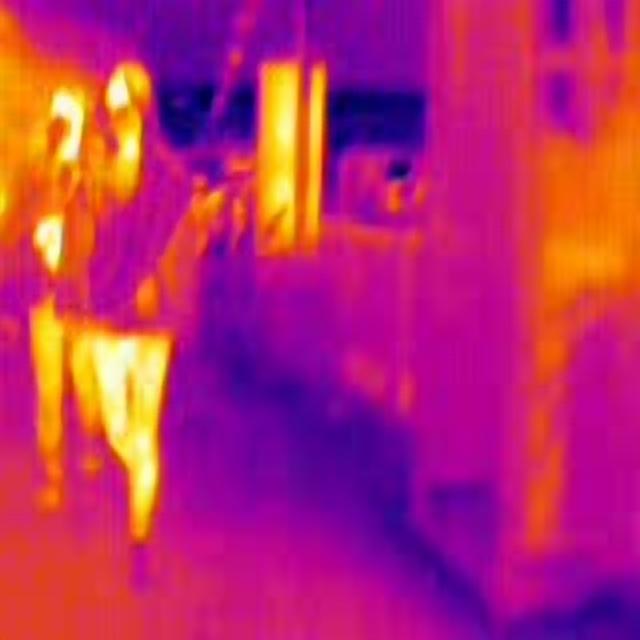
Detected objects:
label: person
label: person